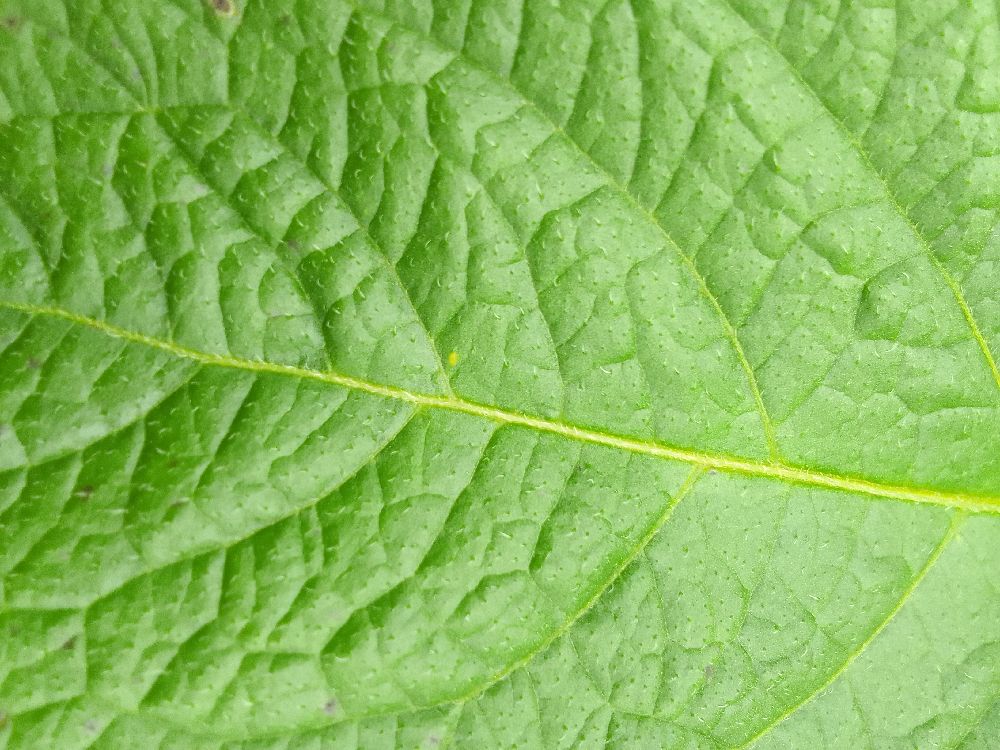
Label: Healthy